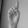
ASL letter: D